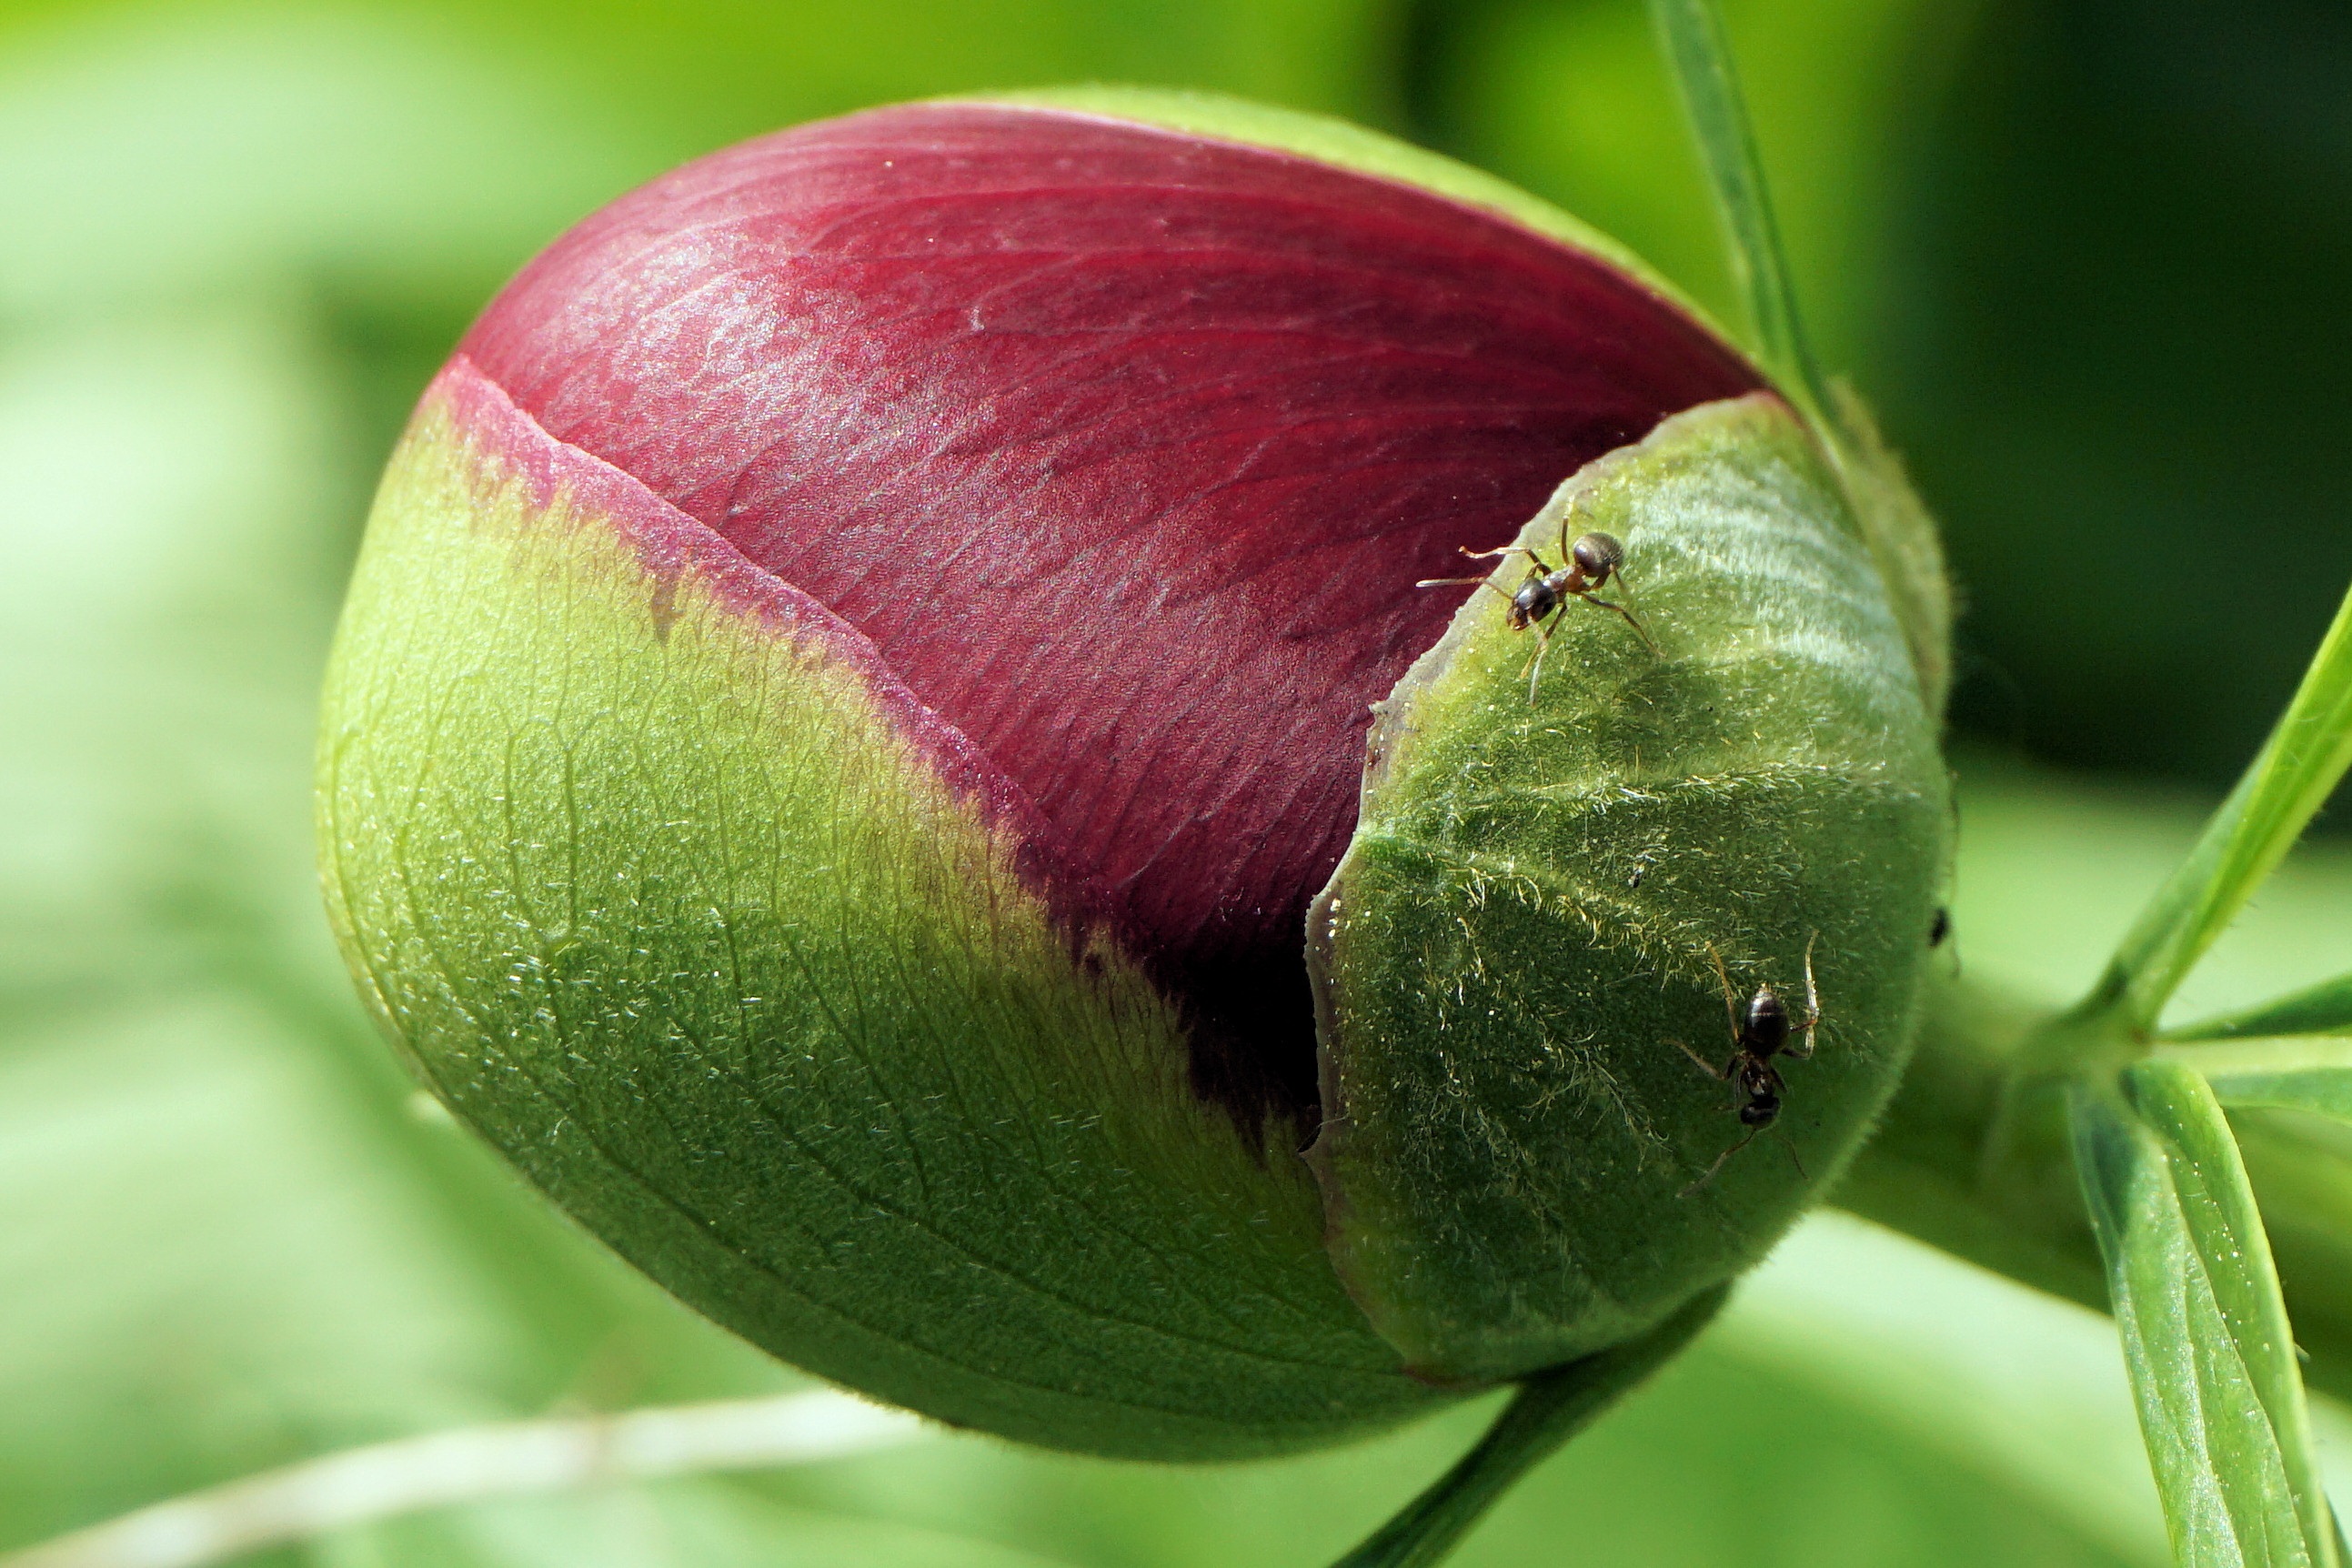
nature, blossom, plant, leaf, flower, bloom, summer, food, green, red, produce, insect, botany, close, flora, close up, animals, bud, peony, ants, macro photography, flowering plant, plant stem, land plant